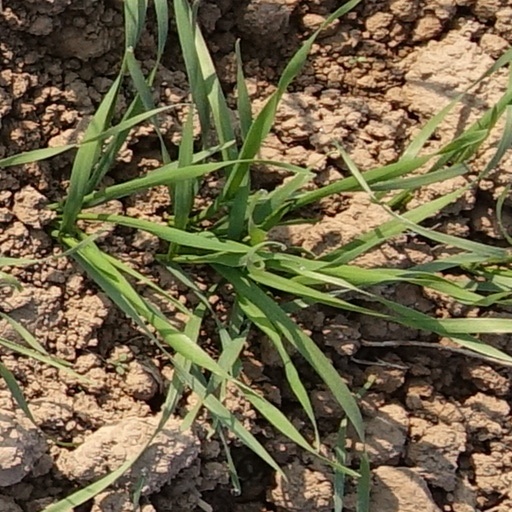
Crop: wheat